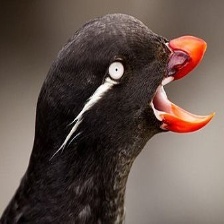
Species: PARAKETT  AUKLET
Scientific name: AETHIA PSITTACULA